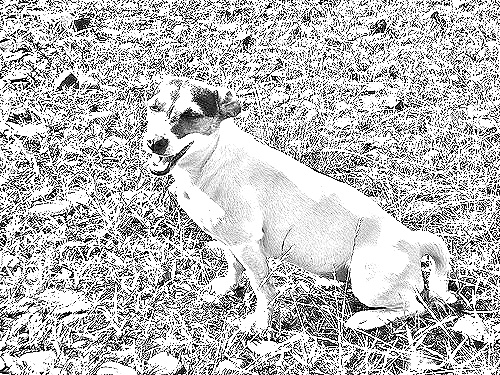
Portrait style: Sketch Portrait